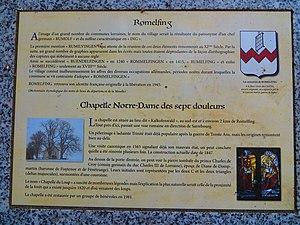
Romelfing Chapelle Notre-Dame-des-Sept-Douleurs plaque explicative
Romelfing est une commune française située dans le département de la Moselle, en région Grand Est.